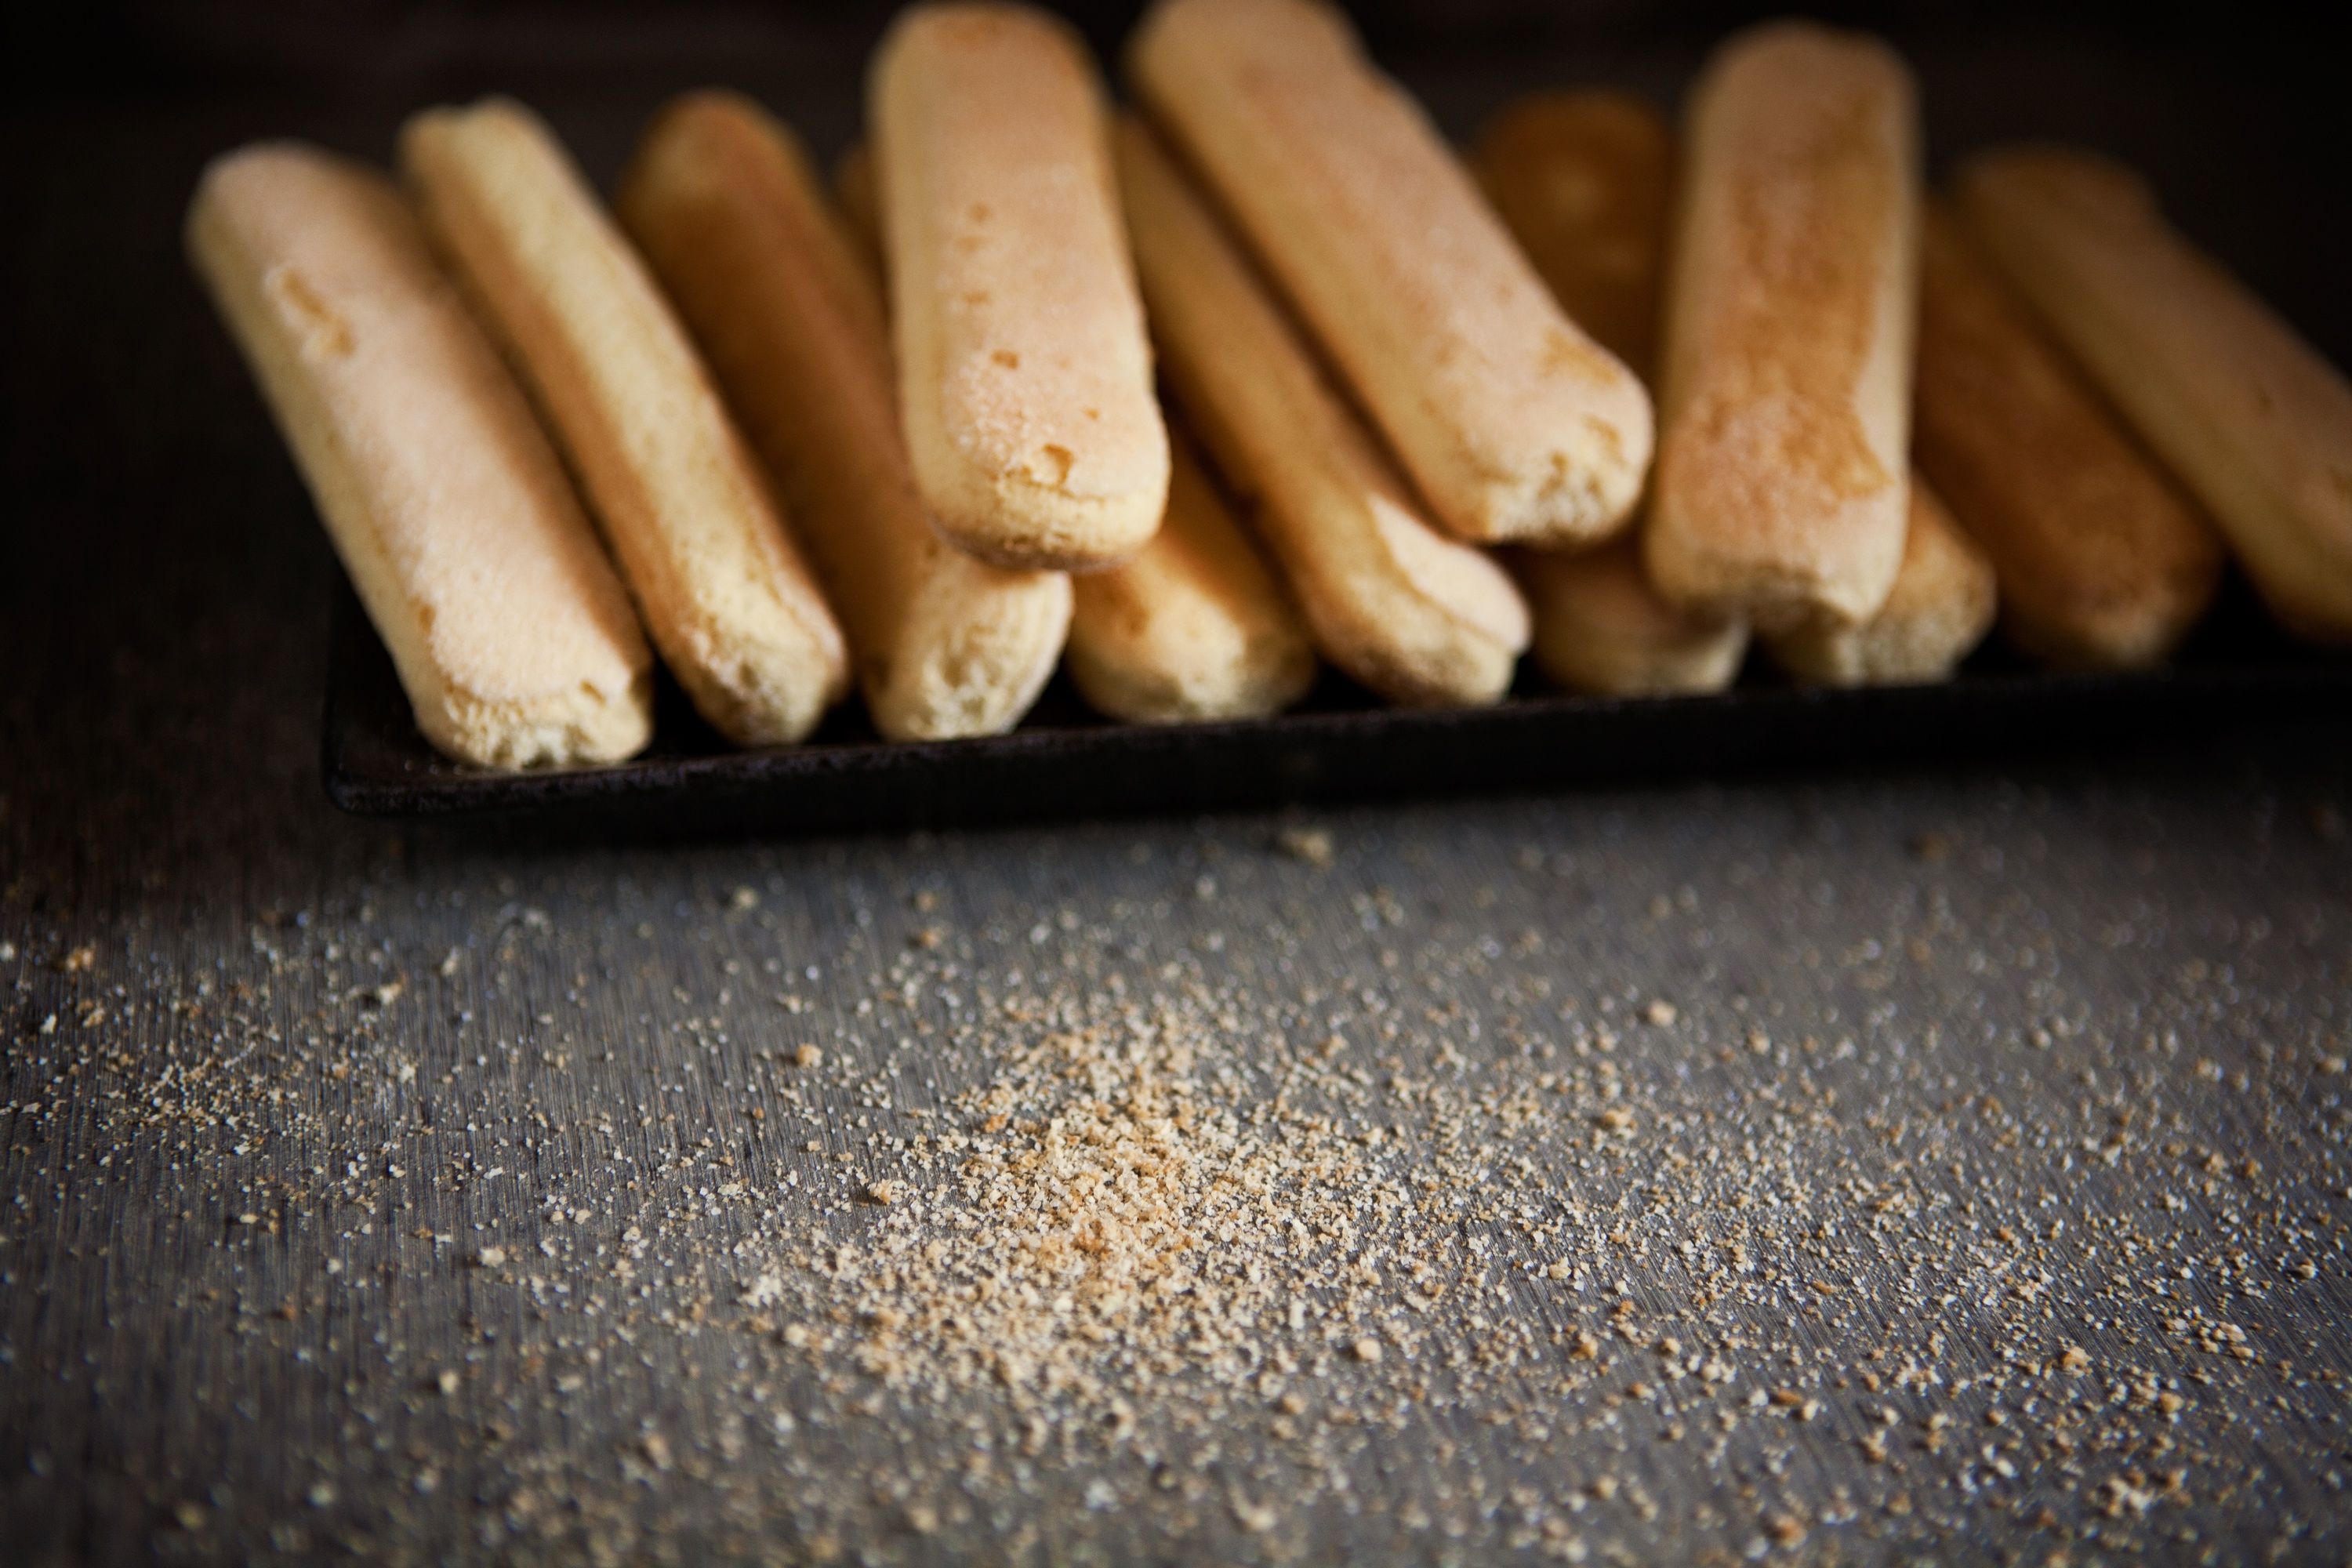
food, produce, baking, flavor, grass family